Casey Calvert

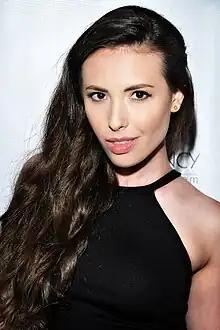
Calvert at the 2015 XRCO Awards in Hollywood

Casey Calvert is an American pornographic actress and film director. She has won several awards in the pornographic film industry, and has written about it in mainstream media publications. Calvert entered the adult media industry with early work as an art model and fetish model at age 21. She chose her stage name after one of her college professors, Clay Calvert.